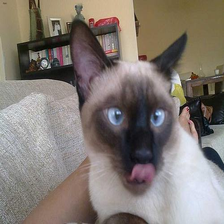
Species: cat
Breed: Siamese